Maleshevo Cove

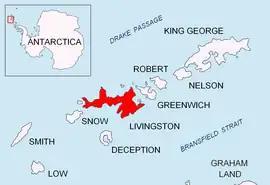
Location of Livingston Island in the South Shetland Islands.

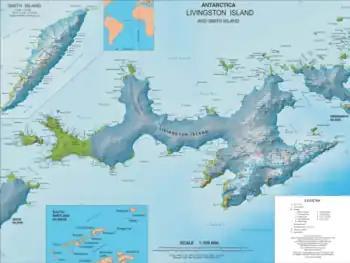
Topographic map of Livingston Island and Smith Island.

Maleshevo Cove is a 2.5 km wide cove indenting for 1.1 km the north coast of Livingston Island in the South Shetland Islands, Antarctica. It is entered between Lukovit Point and Siddins Point.